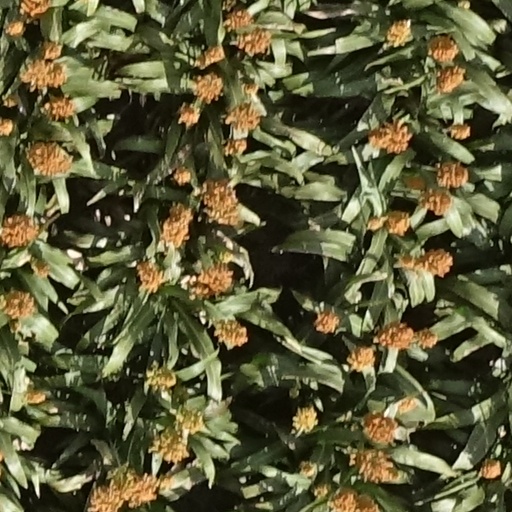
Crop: sorghum